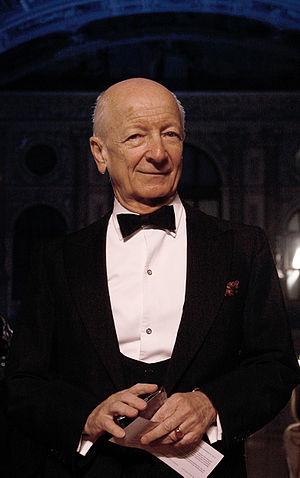
Peter Matić, né le 24 mars 1937 à Vienne et mort le 20 juin 2019, est un acteur autrichien, surtout connu pour sa post-synchronisation en allemand des enregistrements de la voix de l'acteur britannique Ben Kingsley.